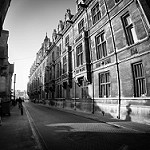
Label: street